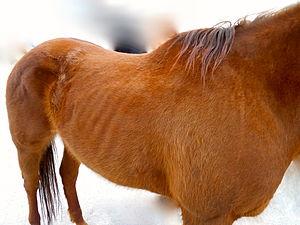
La vieillesse du cheval est le temps du déclin physique et mental du cheval, qui empêche généralement son utilisation pour la plupart des activités équestres. L'âge est différent selon les races et l'utilisation passée, la vieillesse survenant plus rapidement chez les chevaux de sport du type Pur-sang que chez les poneys rustiques. Les signes de vieillesse chez le cheval incluent l'usure bien visible de la denture, le blanchiment de certaines zones de la tête, le creusement du dos et des raideurs dans la locomotion. L'animal devient aussi plus sensible au passage des saisons.
La masse corporelle du cheval est une donnée très variable, selon la race, le modèle, l'état physiologique, la condition, le but du propriétaire et de l'utilisation de l'animal. Toujours composée de 65 à 75 % d’eau, elle se répartit en moyenne entre 50 % de muscles, 11 % d'os et 9 % de graisses. Selon qu'il s'agisse d'un poney ou d'un cheval de trait, elle peut aller de moins de 200 kg à plus d'une tonne, pour une moyenne de 500 kg chez les chevaux de selle. Elle diffère également avec la saison, les chevaux étant presque toujours plus gras l'été que l'hiver. Différents outils permettent d'estimer leur poids et leur condition corporelle, des échelles vétérinaires ont été créées pour déterminer si le cheval présente une masse corporelle idéale suivant des critères précis. La maigreur est associée à la maltraitance, mais des facteurs indépendants du propriétaire liés à l'âge et à la maladie peuvent provoquer de spectaculaires pertes de poids chez les chevaux. Dans les pays occidentaux, l'obésité des chevaux représente l'un des problèmes de santé vétérinaire majeurs du XXIᵉ siècle.